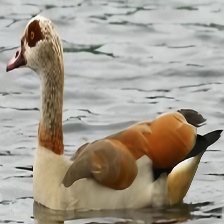
Species: EGYPTIAN GOOSE
Scientific name: ALOPOCHEN AEGYPTIACA
ImageNet parent category: goose